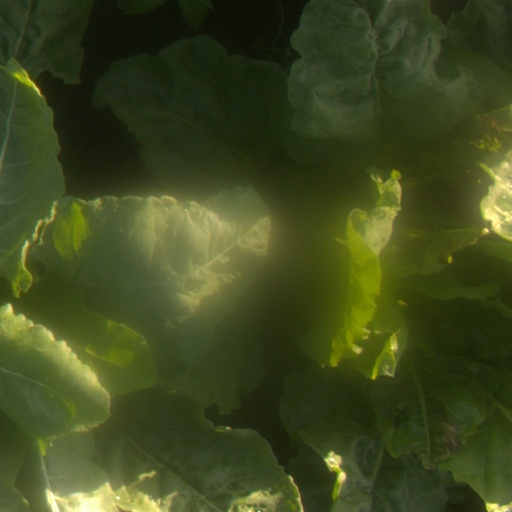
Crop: sugar beet